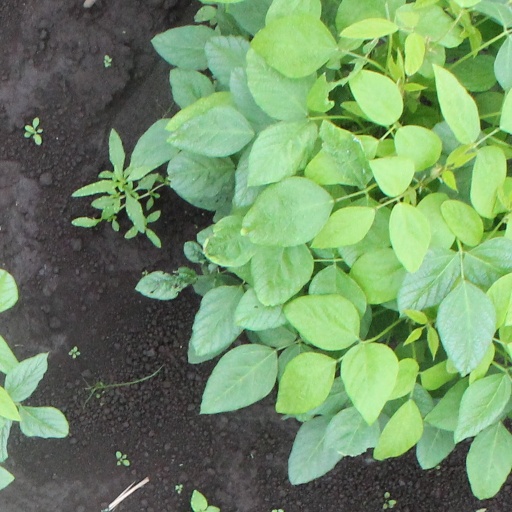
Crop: soybean